Halicharan Narzary

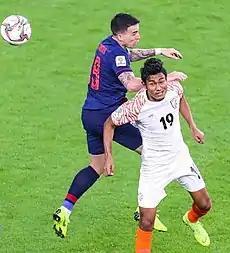
Narzary in action during 2019 AFC Asian Cup group match against Thailand.

Narzary represented India U19s and made his debut on 31 October 2011 in a match against Turkmenistan U19, which India U19s won 3–1. He made his debut for the India U23s in the 2013 AFC U-22 Championship qualifiers on 25 June 2012 by coming in as a 39th-minute substitute for Jeje Lalpekhlua against Iraq U23, which India U23 were vanquished by the score 2–1.